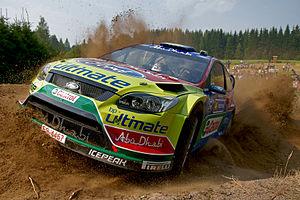
Jari-Matti Latvala, vainqueur du Rallye de Finlande 2010, en train de piloter sa Ford Focus RS WRC lors du rallye de Rannankylä à Muurame.